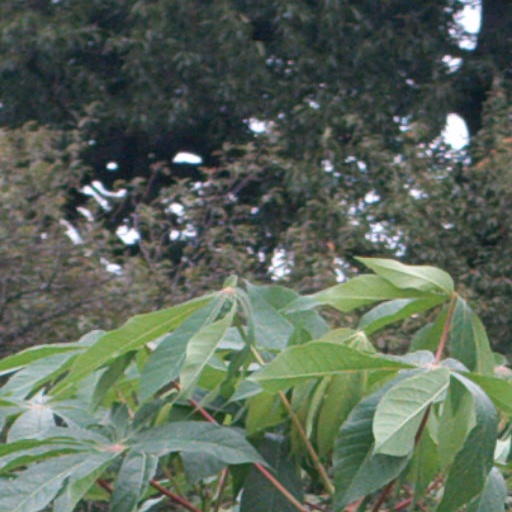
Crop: cassava